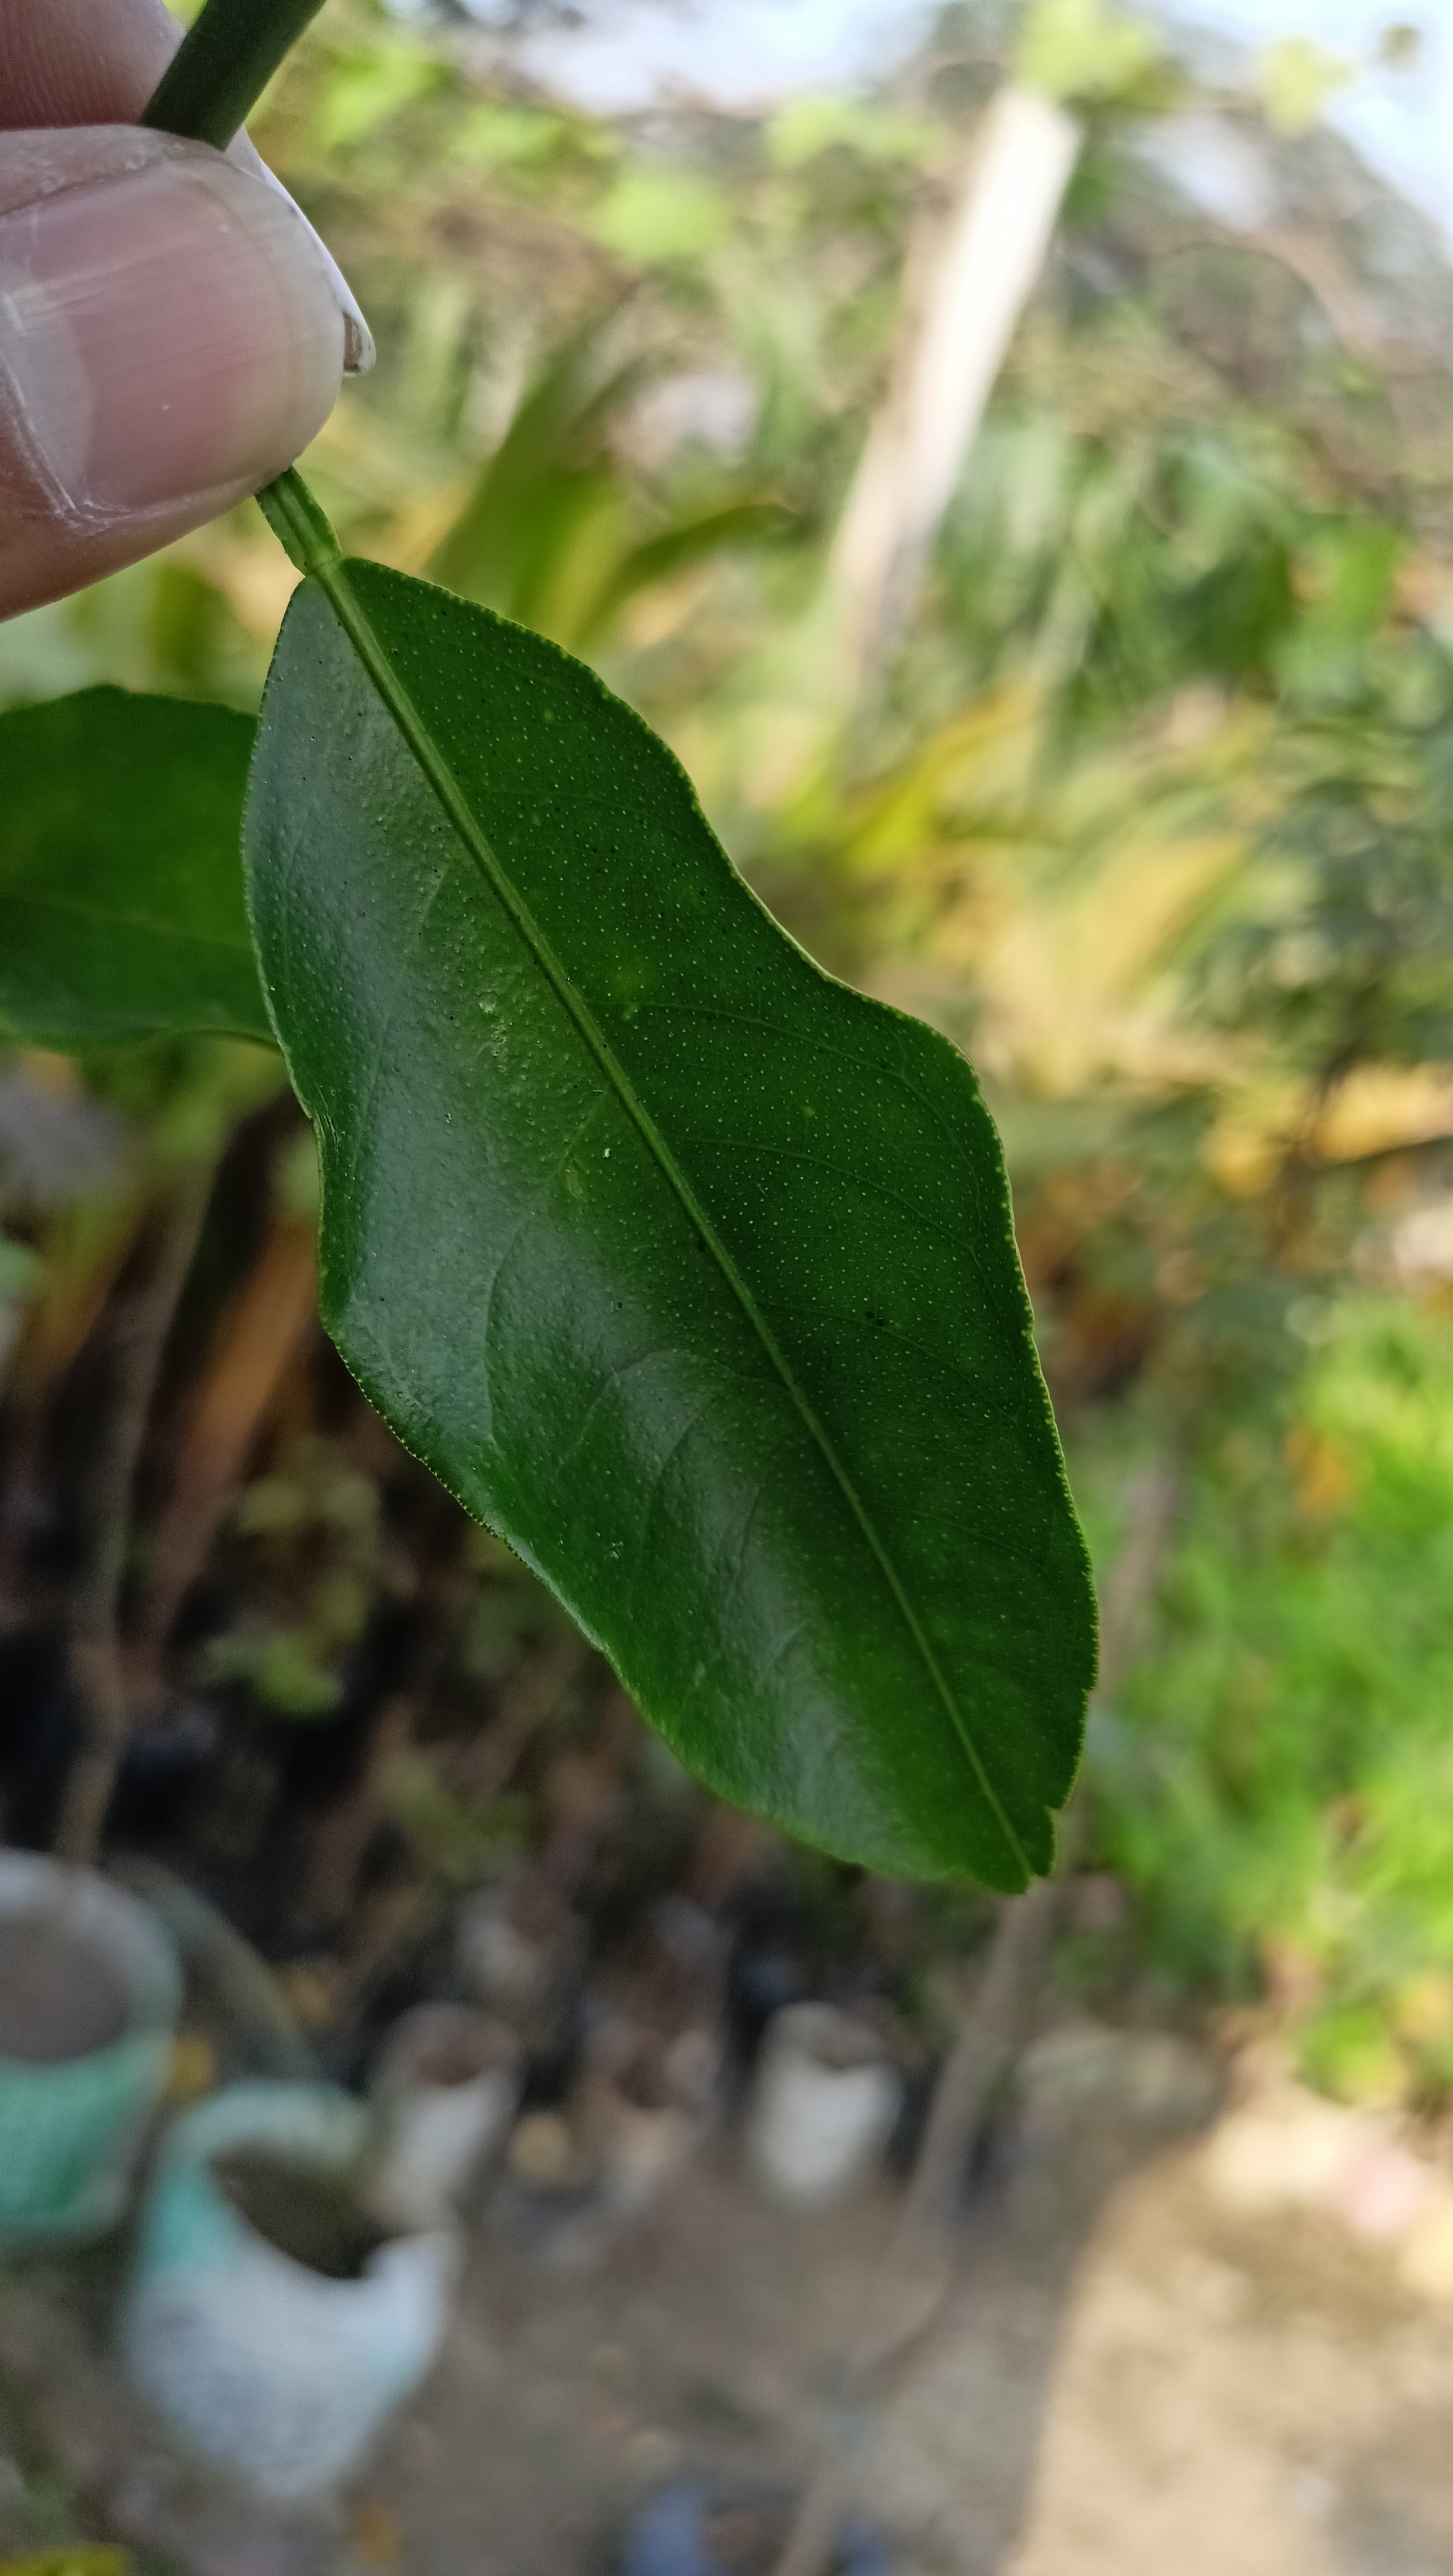
Mandarin leaf variety: Darjeling